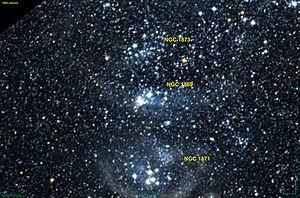
Image créée à l'aide du logiciel Aladin Sky Atlas du Centre de Données astronomiques de Strasbourg et des données de DSS (Digitized Sky Survey).
NGC 1869 est un amas ouvert associé à une nébuleuse en émission situé dans la constellation de la Dorade. Cet amas et cette nébuleuse sont situés dans le Grand Nuage de Magellan. NGC 1869 a été découvert par l'astronome australien James Dunlop en 1826.